William Blake

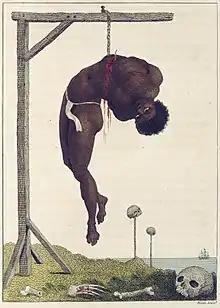
Blake's "A Negro Hung Alive by the Ribs to a Gallows", an illustration to J. G. Stedman's "Narrative, of a Five Years' Expedition, against the Revolted Negroes of Surinam" (1796)

At the time of Blake's death, he had sold fewer than 30 copies of "Songs of Innocence and of Experience."